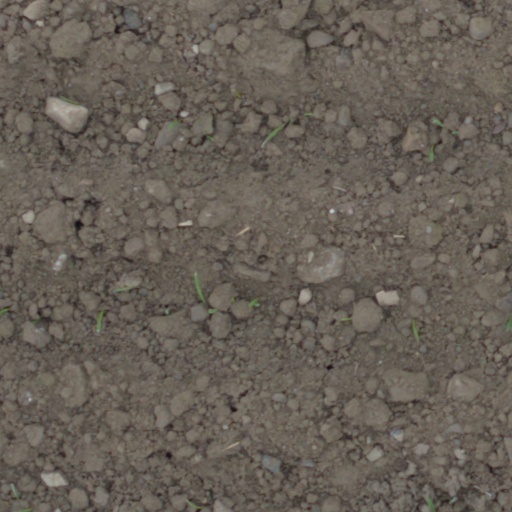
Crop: wheat